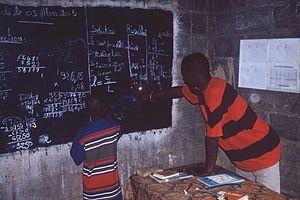
Le système éducatif malien, dont les objectifs ont été définis sous la présidence de Modibo Keïta, connaît une profonde évolution ces quinze dernières années avec l’augmentation de la scolarisation des enfants. Le taux brut de scolarisation en 2001/2002 était de 64.5 %.